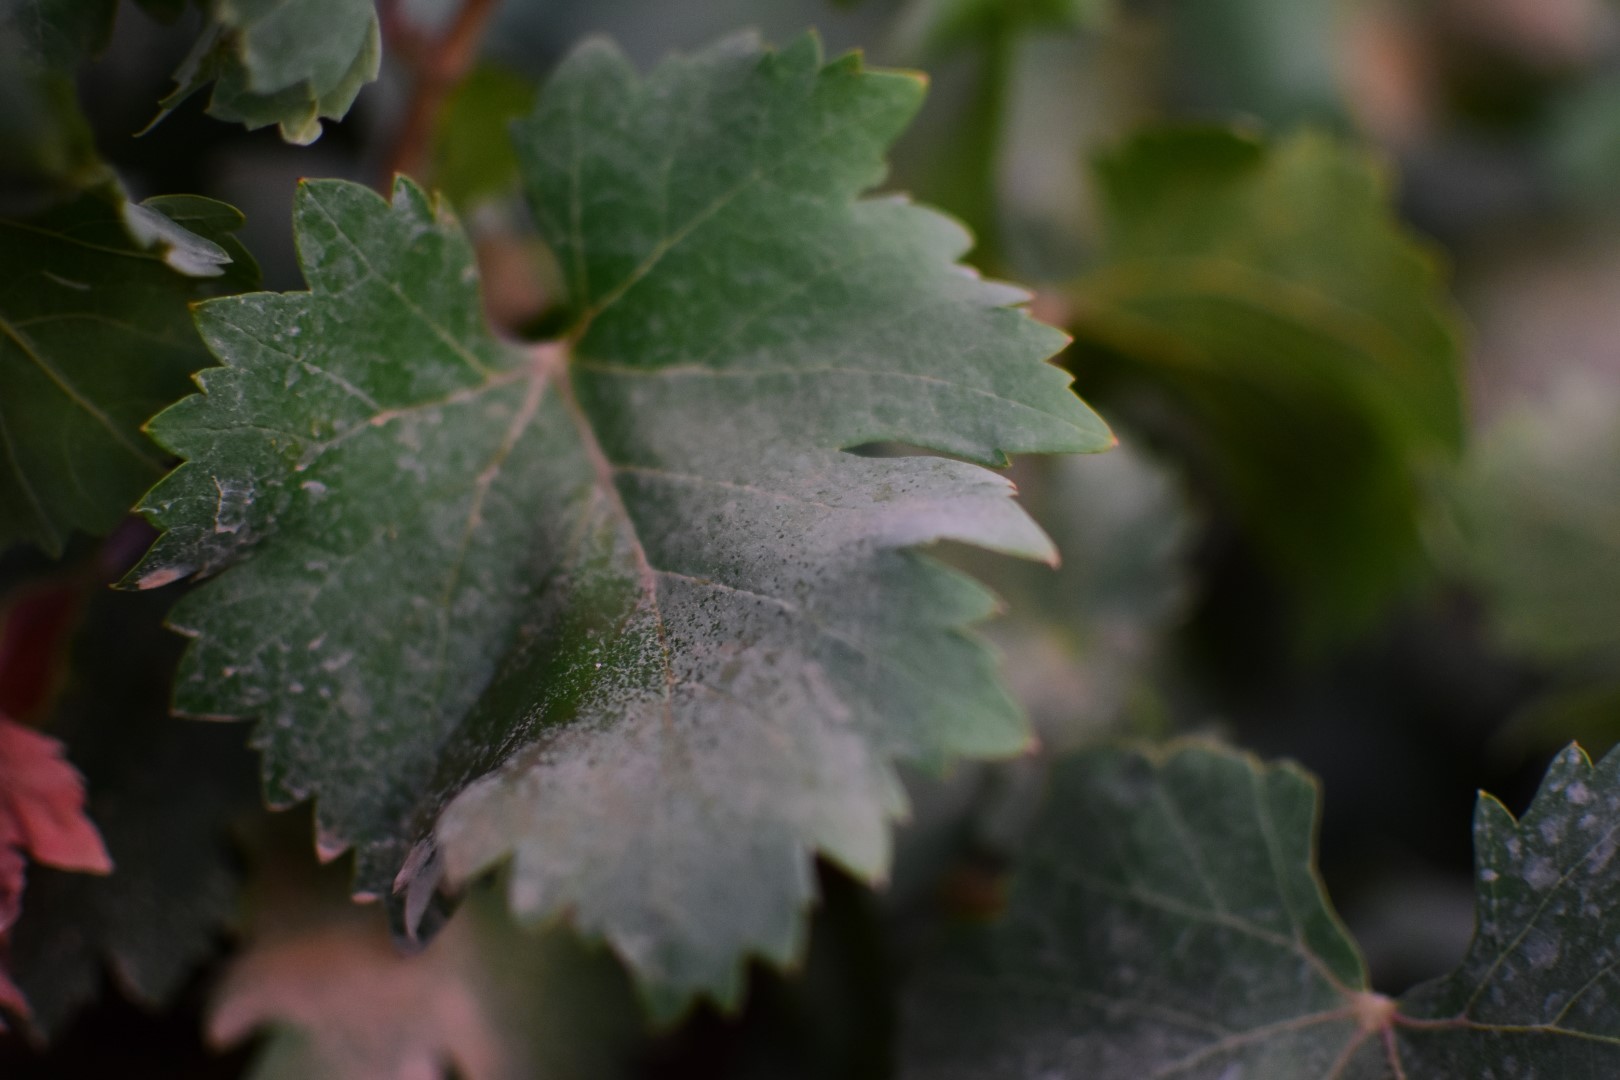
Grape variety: Shdah